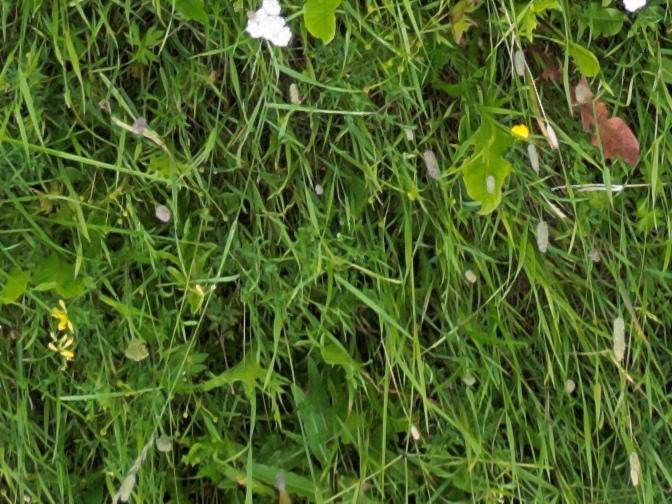
Flowers visible: yarrow flowers